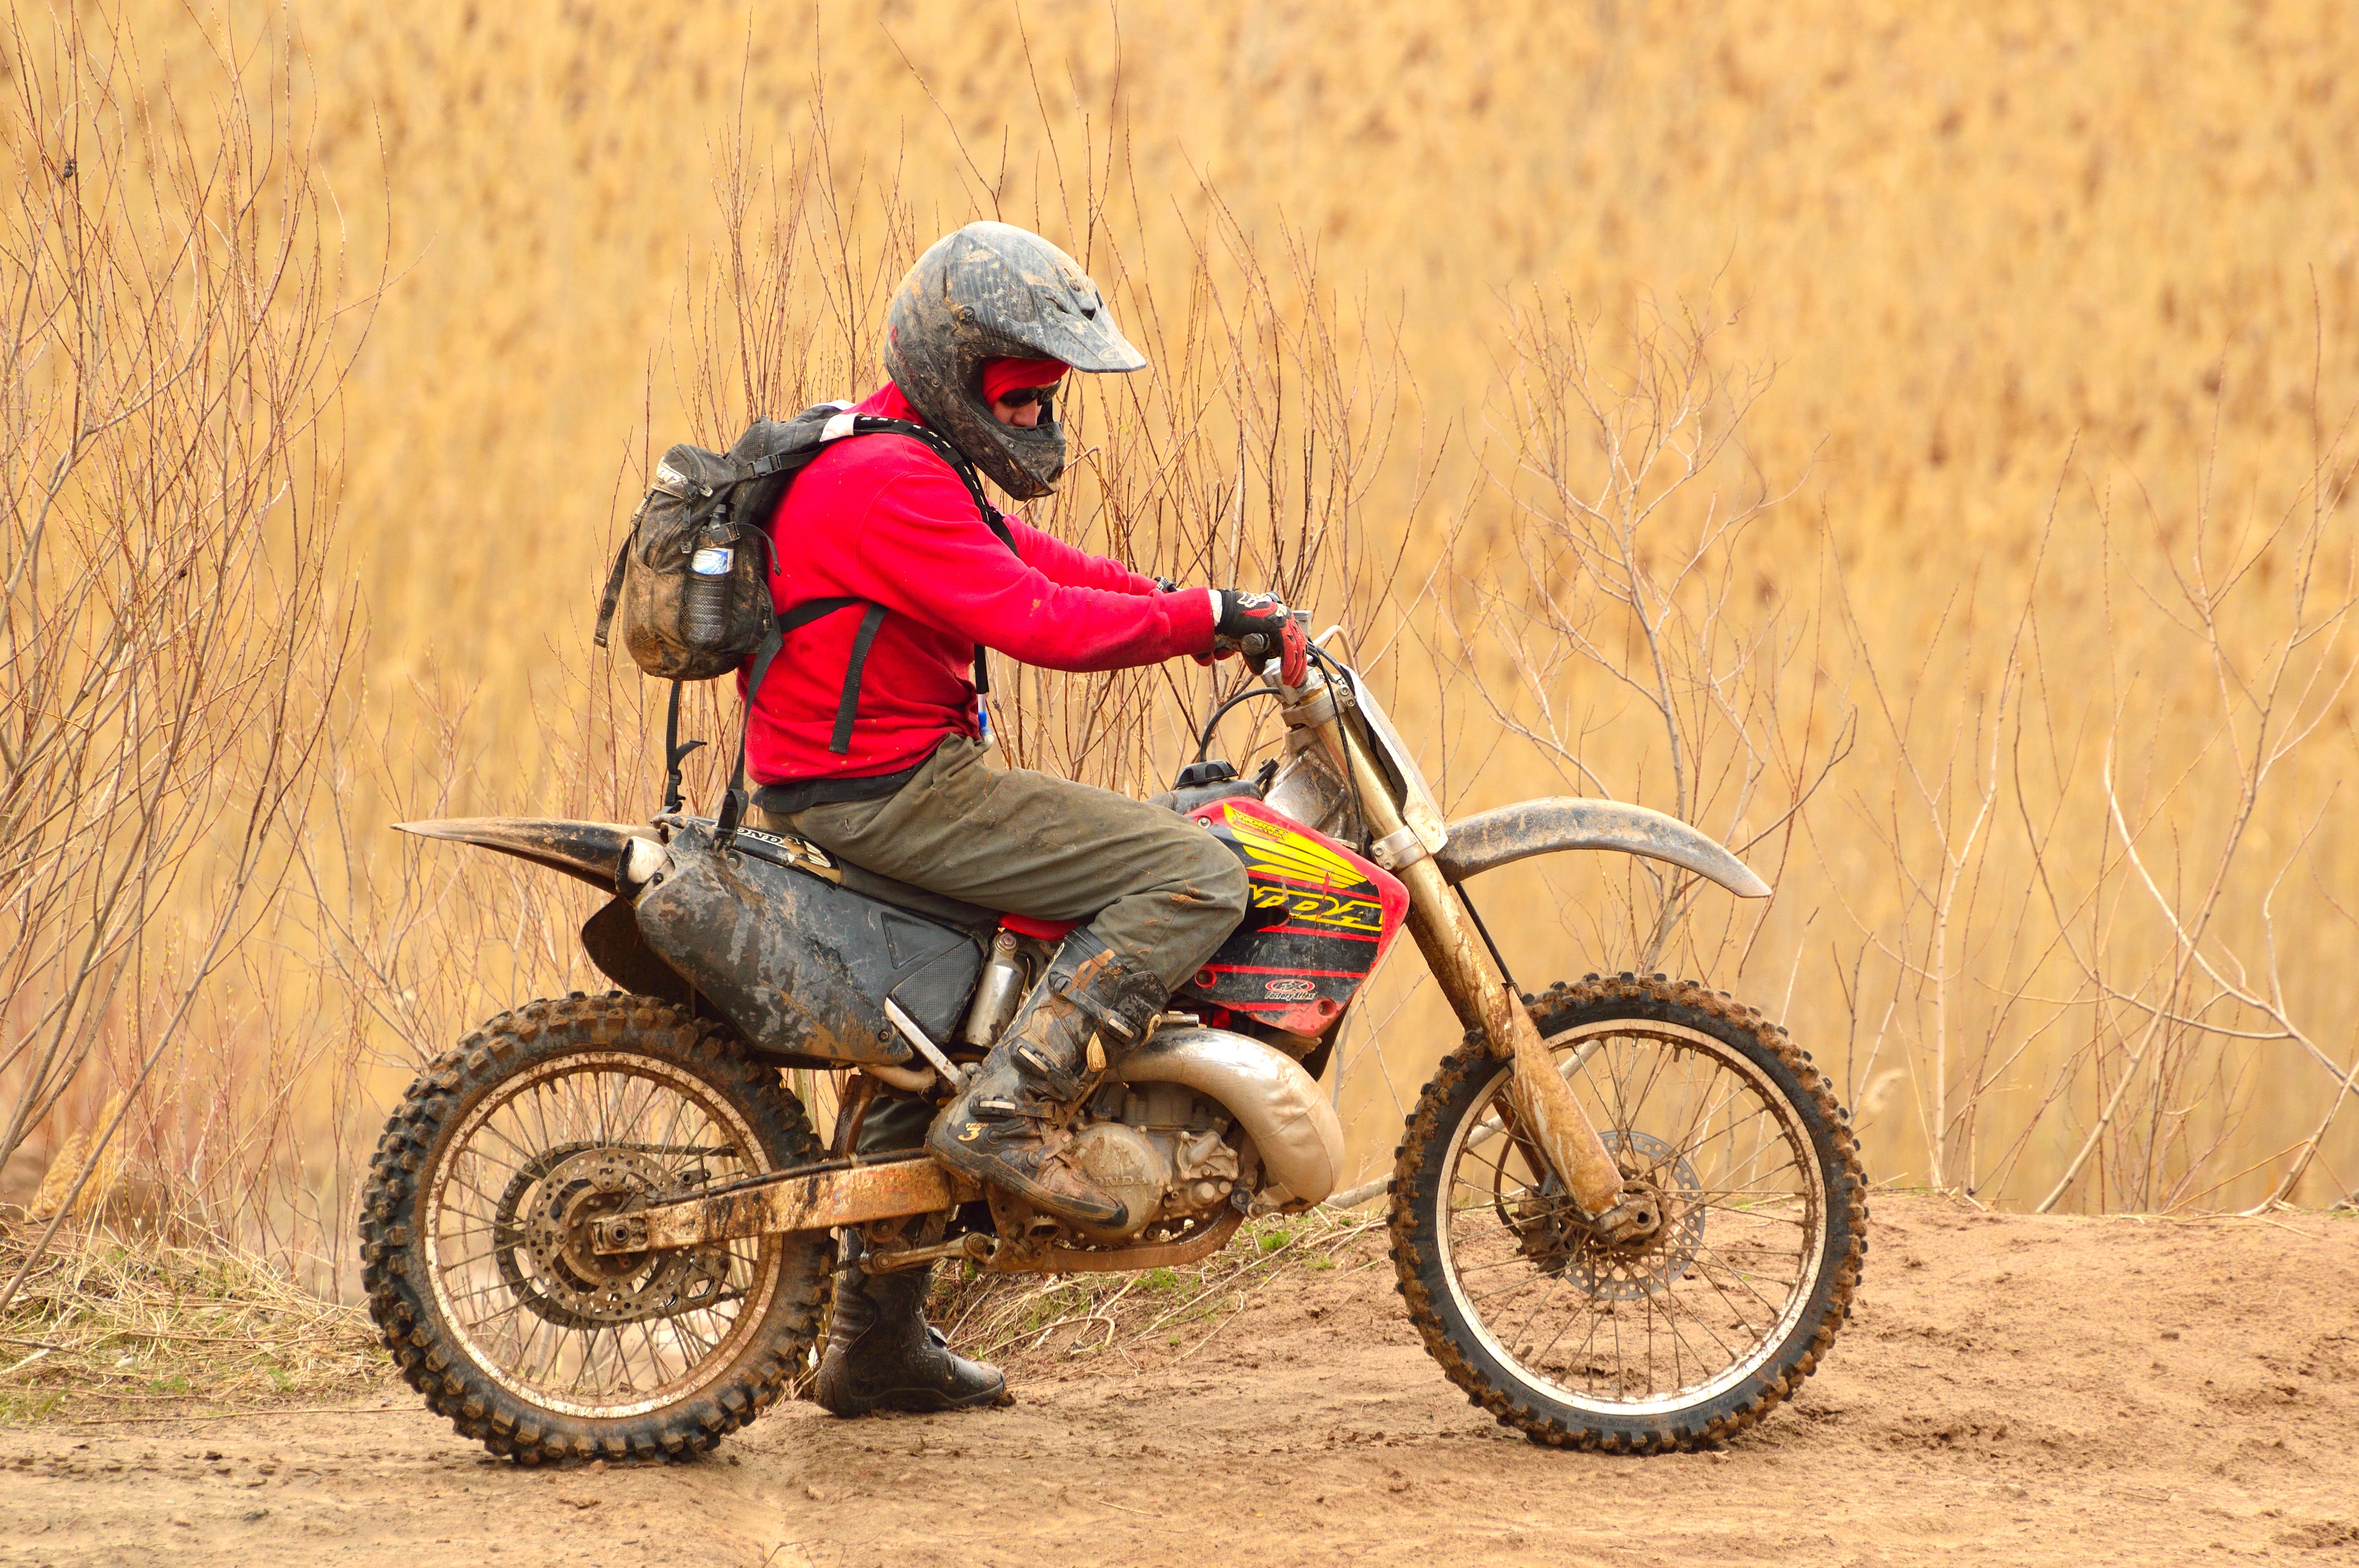
sport, adventure, bicycle, bike, rider, vehicle, motorcycle, motocross, soil, extreme sport, motorbike, sports, racing, motorsport, dirt bike, motorcycle racing, off roading